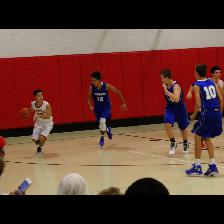
Label: Human